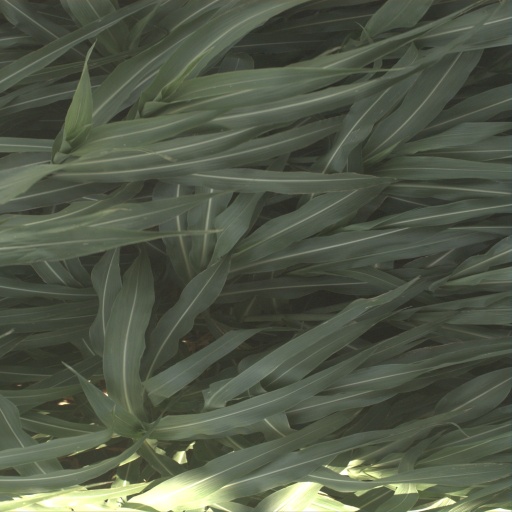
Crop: sorghum